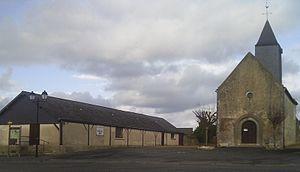
Le jeu de boules près de l'église
Lublé est une commune française située dans le département d'Indre-et-Loire, en région Centre-Val de Loire.